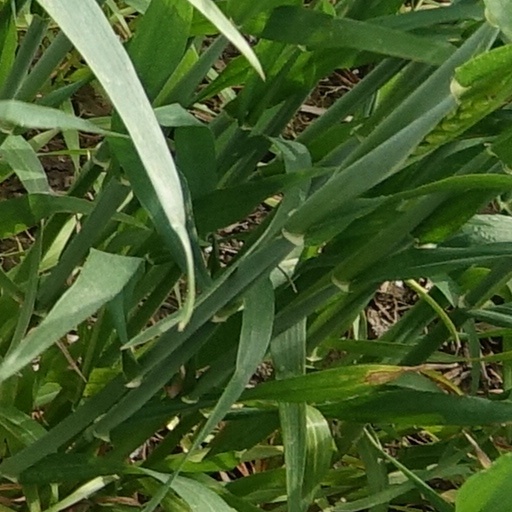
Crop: wheat